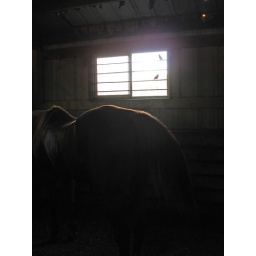
Horse in stall, birds in window